145th Street station (IRT Broadway–Seventh Avenue Line)

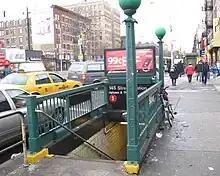
Street stair

The northbound local track merges with the center track north of the station and the line continues north as two tracks. The switch from the southbound track to the center track is south of the station.